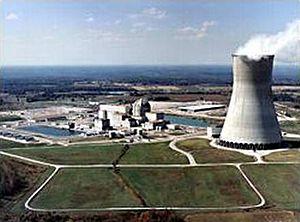
La centrale nucléaire de Callaway est située près de Fulton dans le comté de Callaway de l'État du Missouri sur un terrain de 21 km².